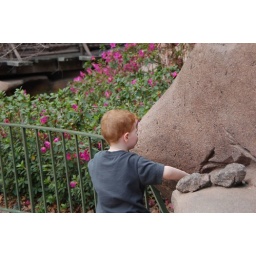
The Boy pretending to be a bear (see his face paint), hiding in his bear cave in Canada in Epcot. 3/1/07